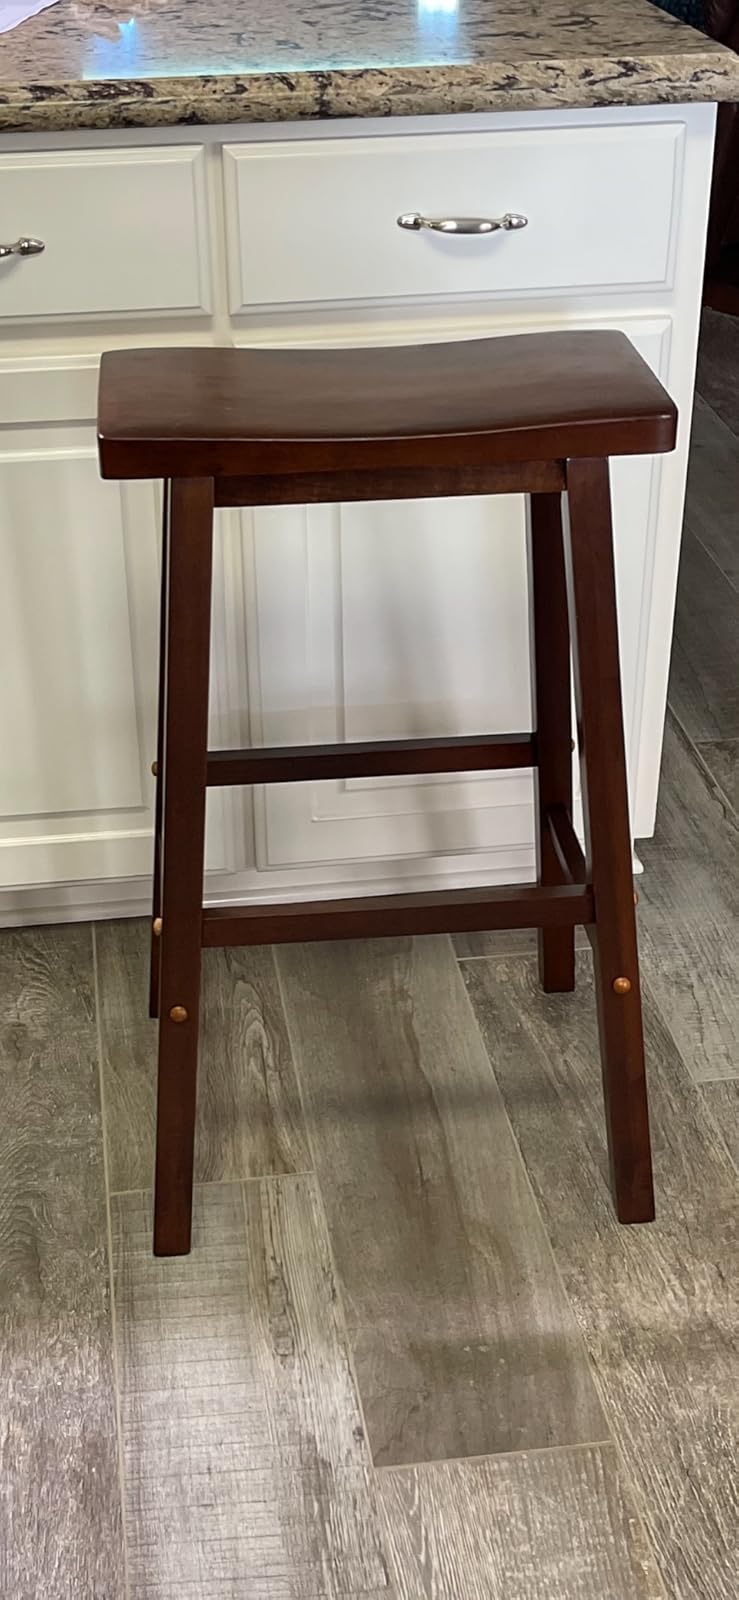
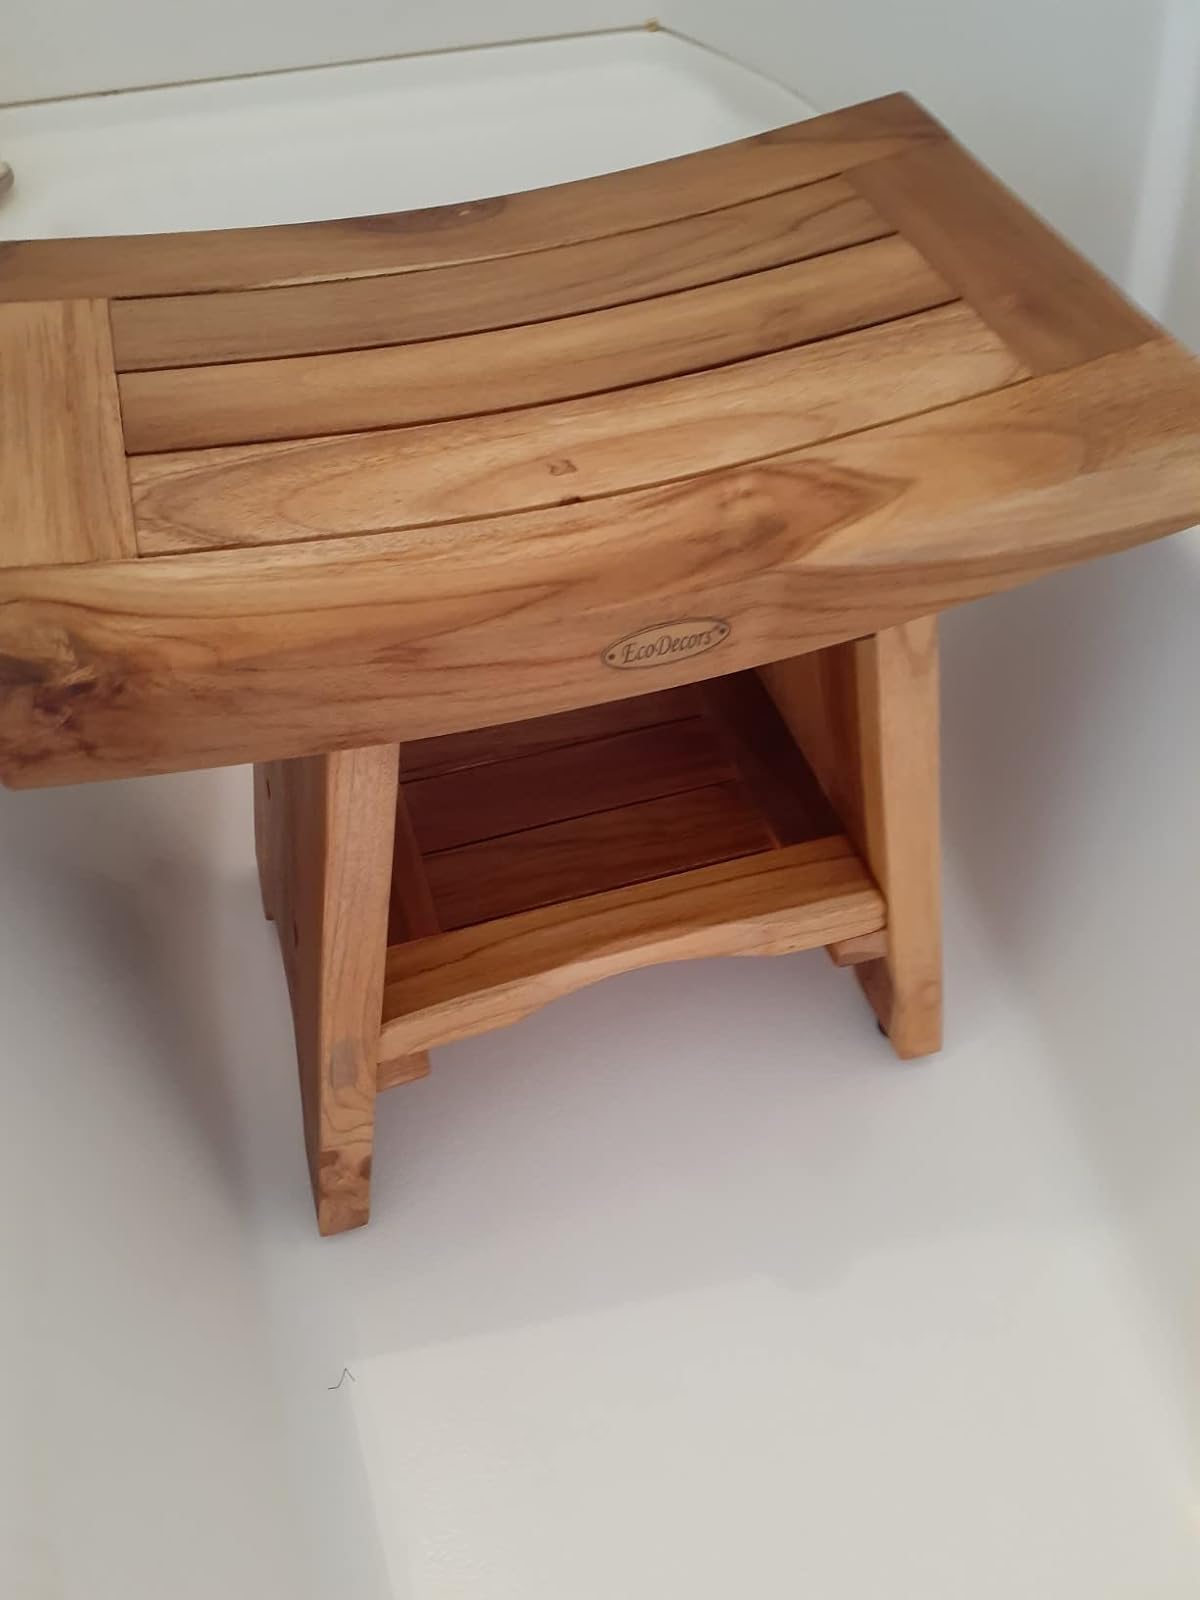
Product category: stool
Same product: no